Friedrich Geselschap

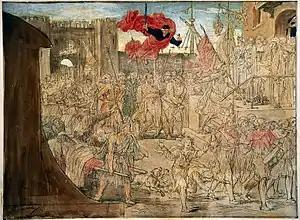
Bringing in the Pirate, Störtebeker

After completing his training, he experienced a period of economic hardship; earning his living from poorly paid portraits, many for officers of the local army garrison. His wish was to accumulate enough money for an extended trip to Italy. In 1866, thanks to mediation by the novelist, Wolfgang Müller von Königswinter, he received a generous gift from the businessman and art patron, . Once in Rome, he became part of the circle associated with Friedrich Overbeck, and was influenced by the Nazarene movement. He also made friends with the painter and art historian, , who taught him the Classical fresco techniques.